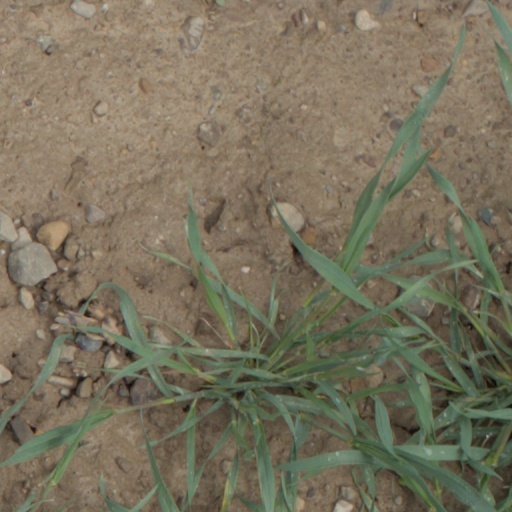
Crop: wheat